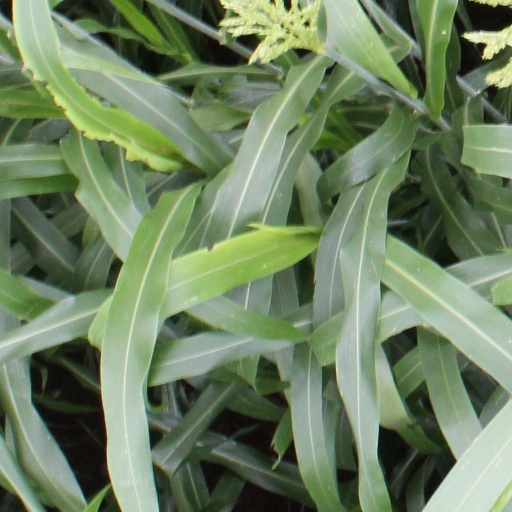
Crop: sorghum